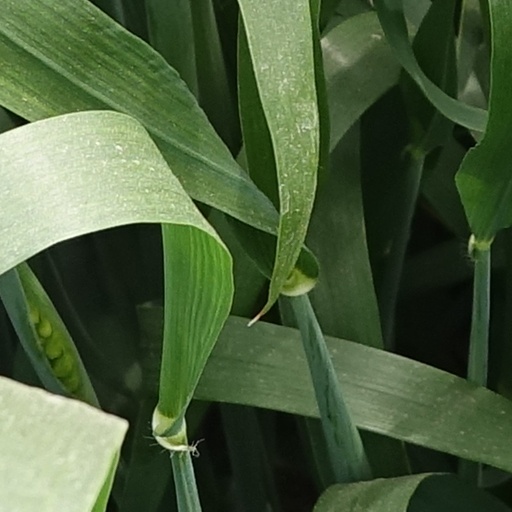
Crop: wheat